2007 Cincinnati Bengals season

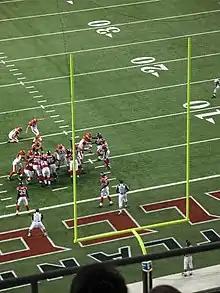
Shayne Graham kicks an extra point against the Atlanta Falcons in preseason, August 27, 2007

In the previous preseason the Bengals went 4–0. The Bengals 2007 preseason run ended at 1–3, with its final victory the game against Indianapolis in which neither Carson Palmer nor Peyton Manning came prepared to play.